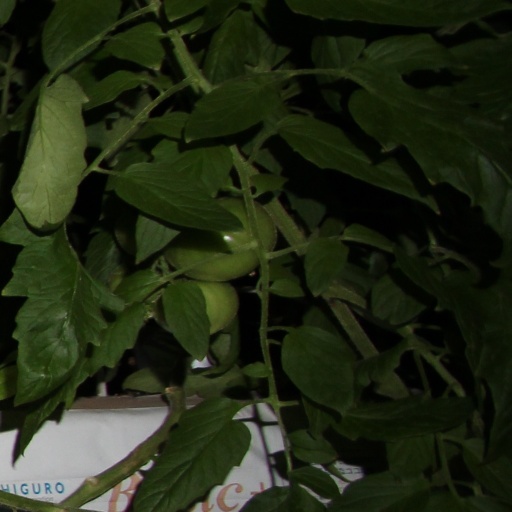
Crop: tomato